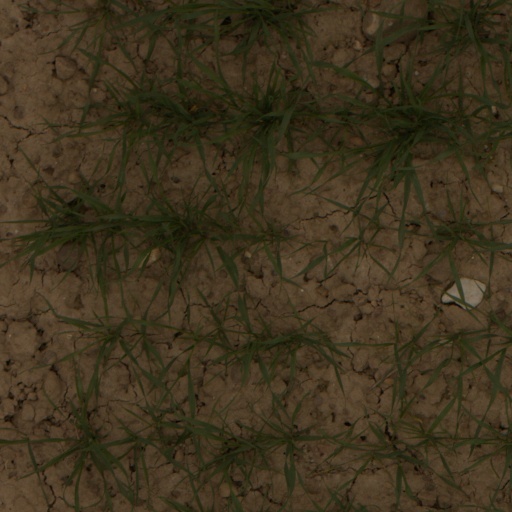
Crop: wheat